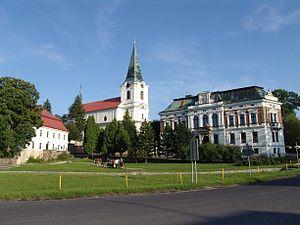
Jiříkov est une ville du district de Děčín, dans la région d'Ústí nad Labem, en Tchéquie. Sa population s'élevait à 3 648 habitants en 2018.